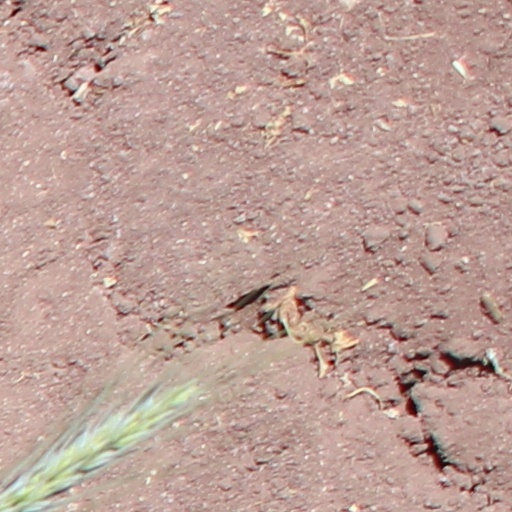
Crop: wheat